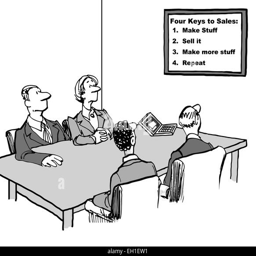
cartoon of business team in meeting and looking at sign the says the four keys to sales : make stuff , sell it , make